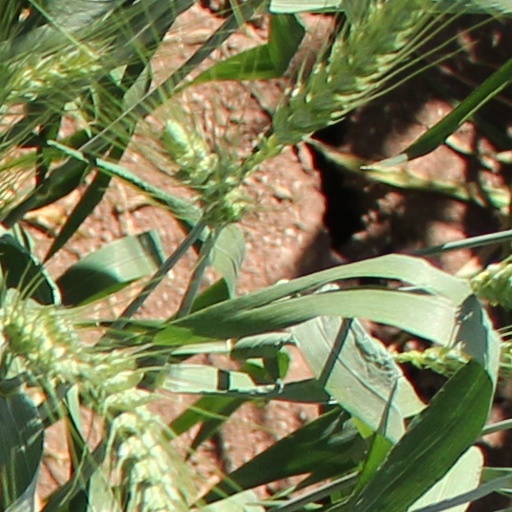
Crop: wheat